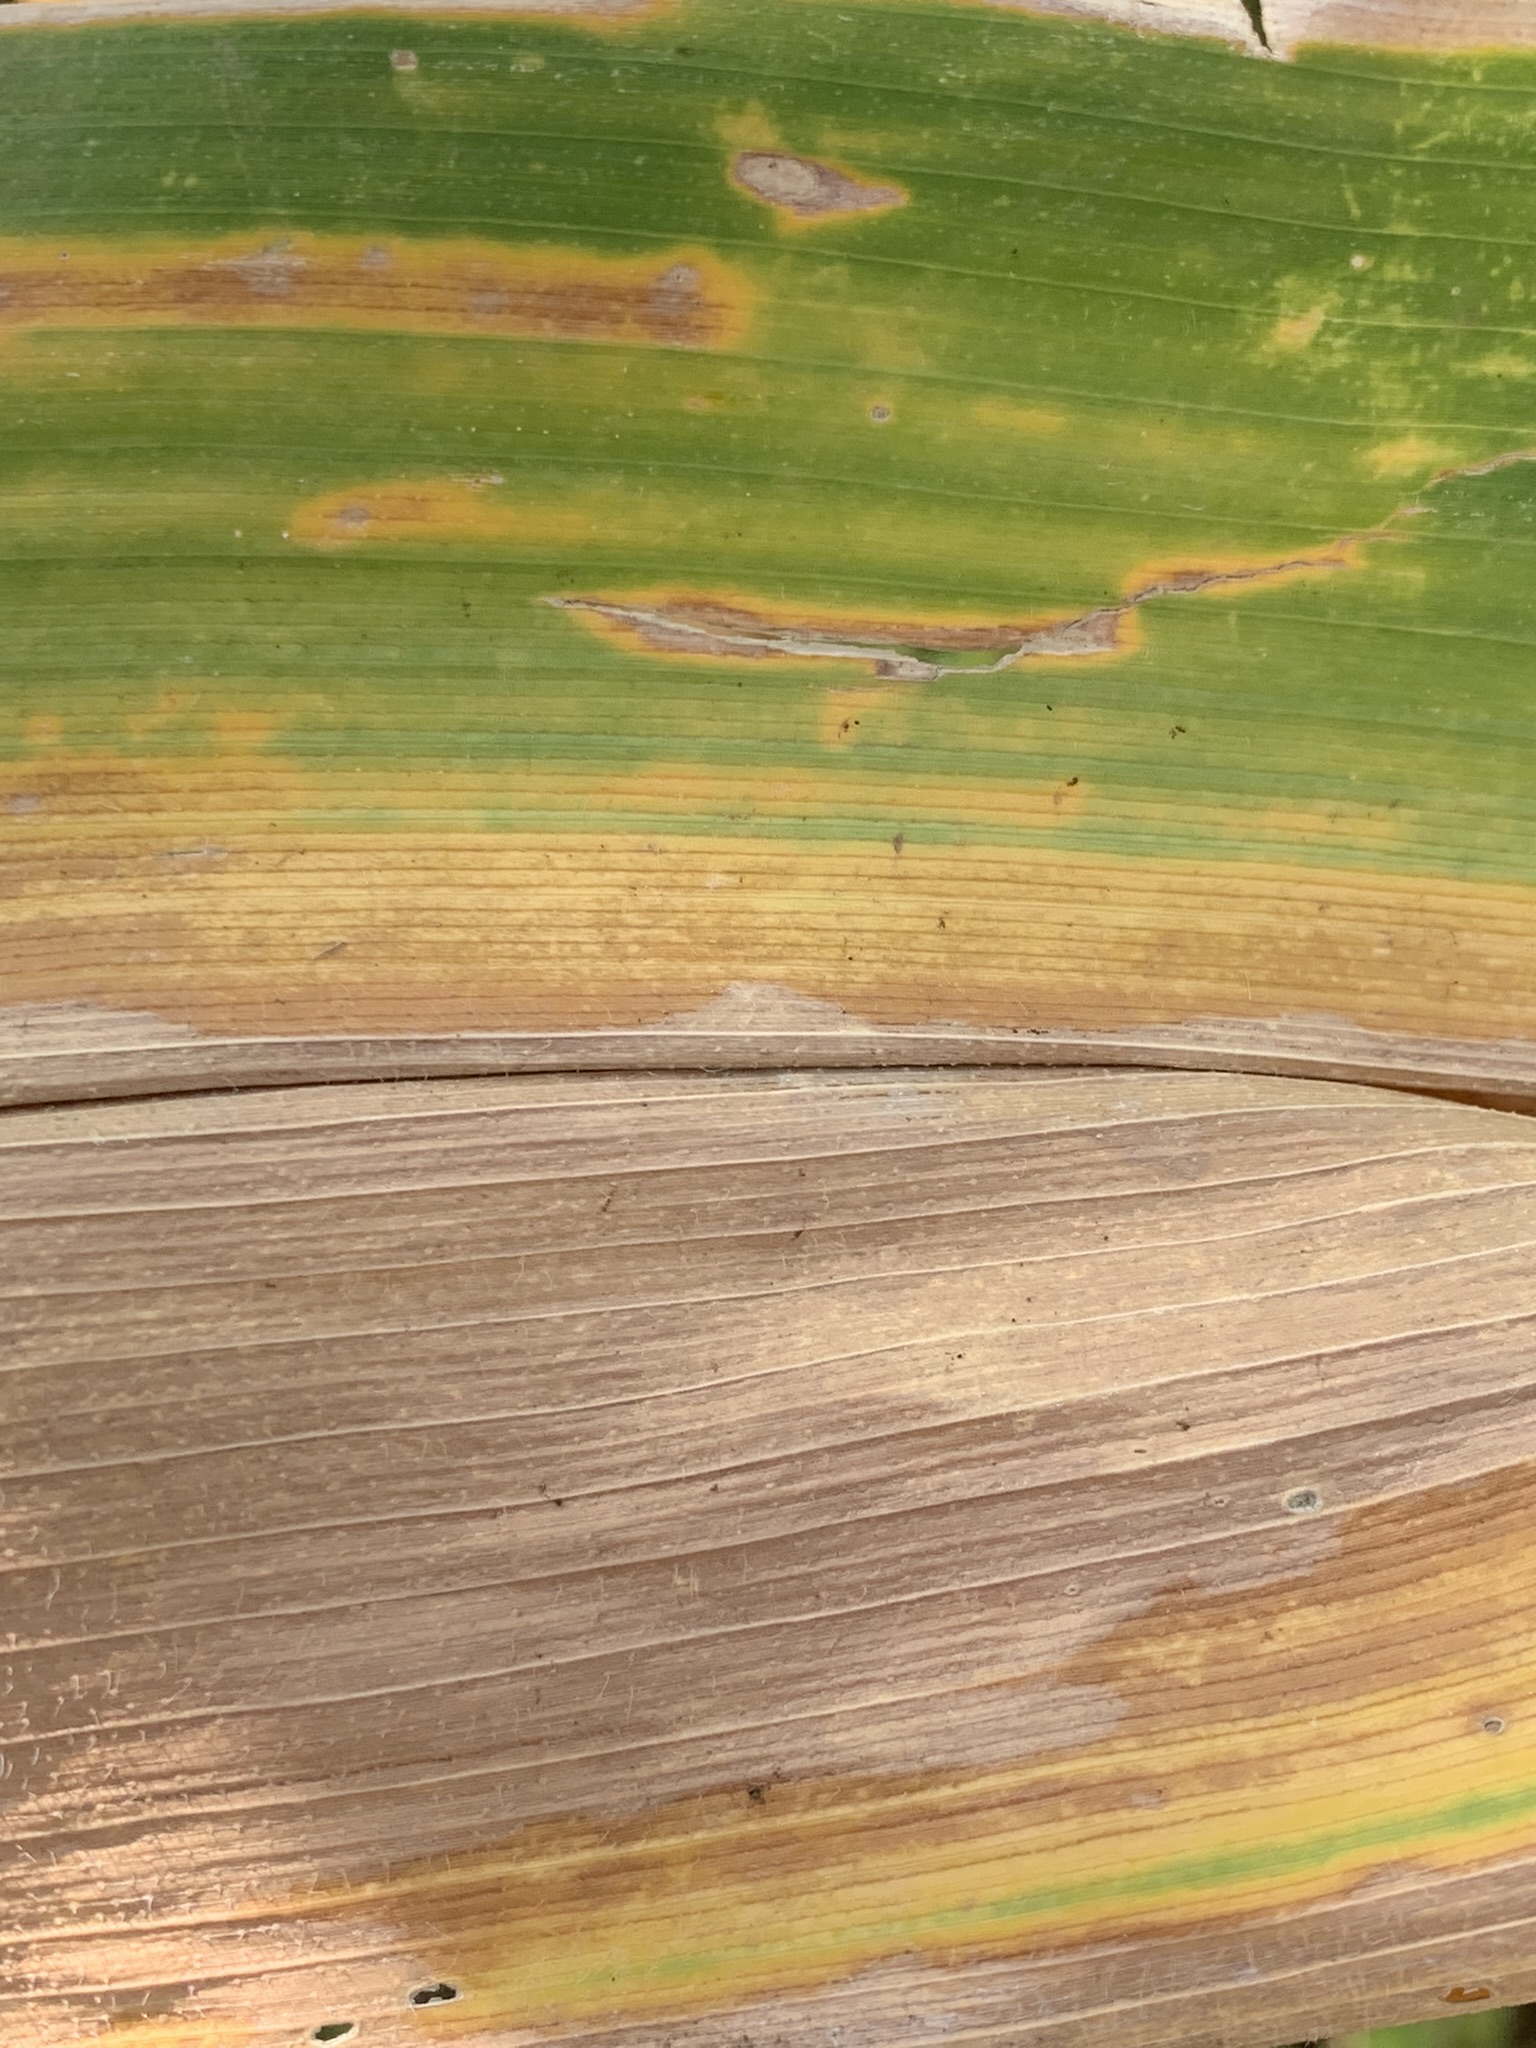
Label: MLN